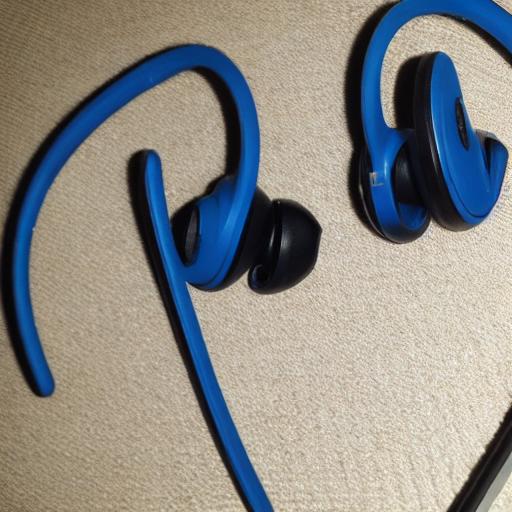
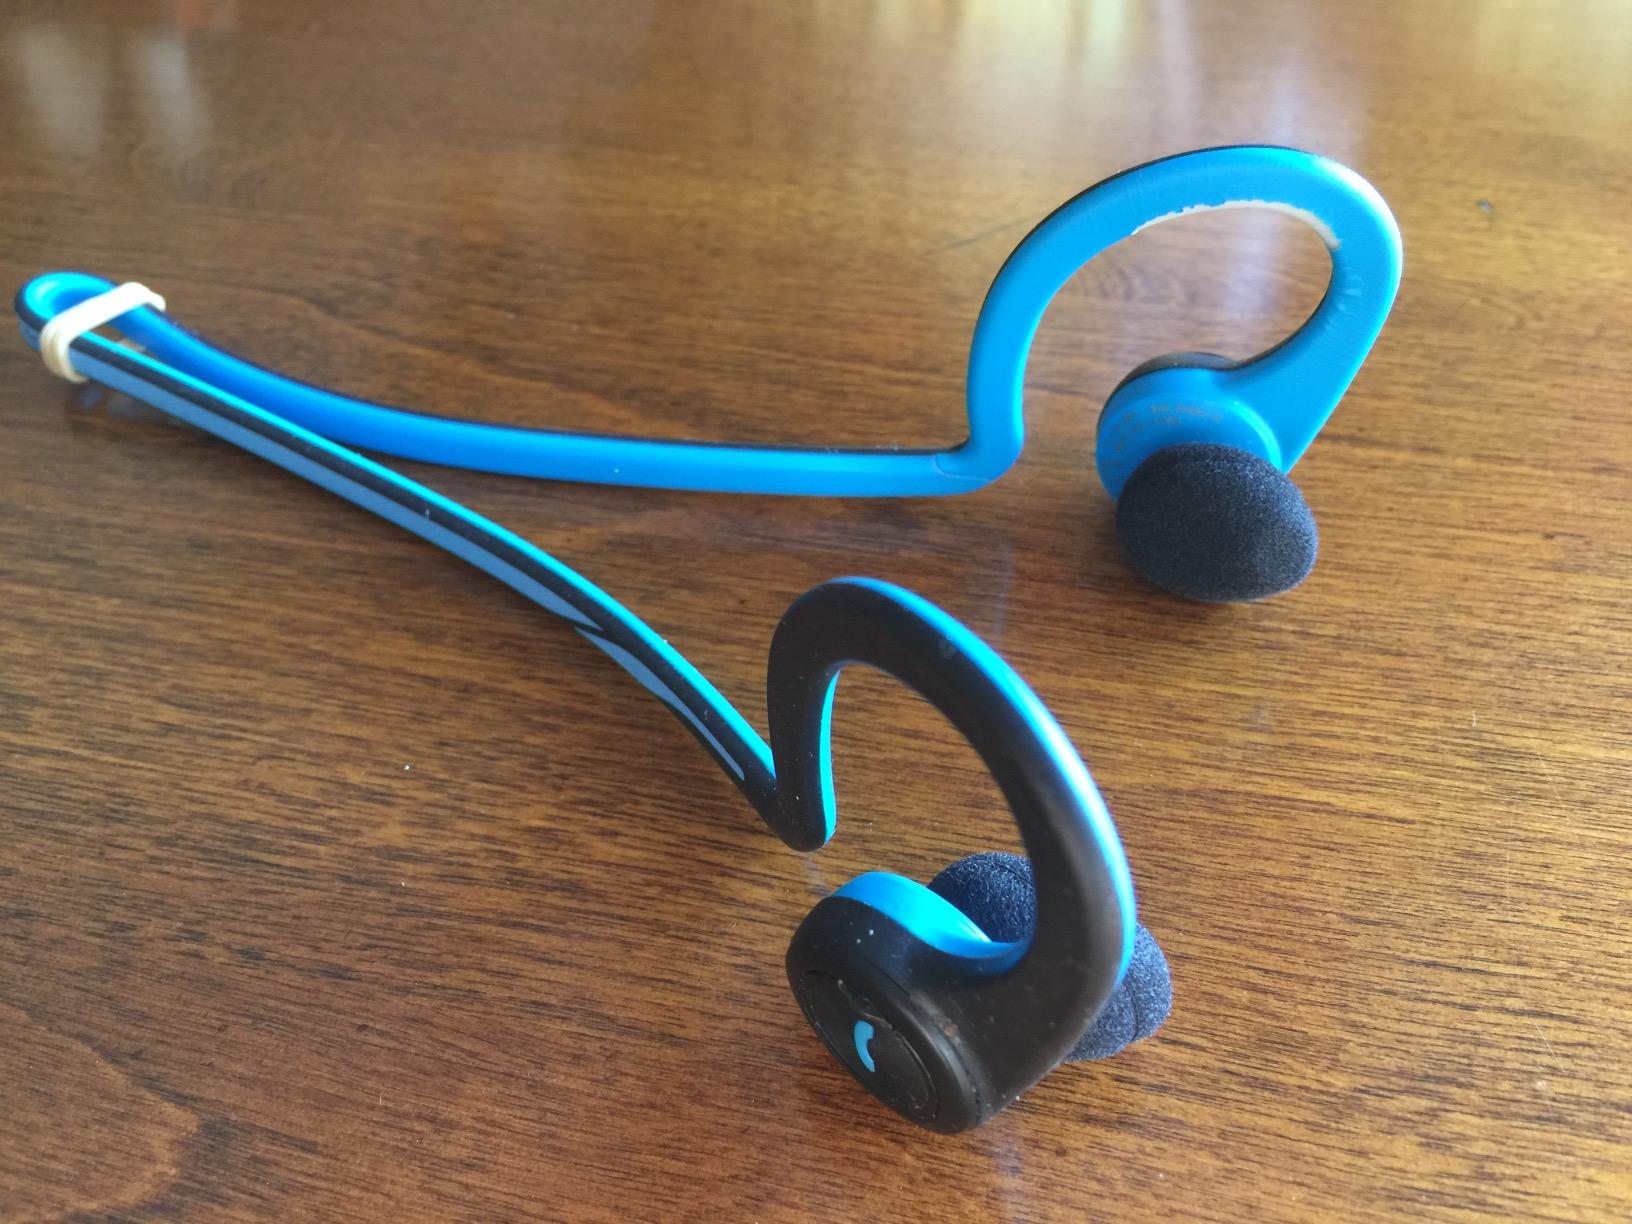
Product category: headphones
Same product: no